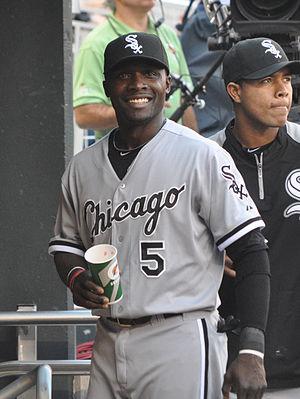
Orlando Thill Hudson est un joueur de deuxième but qui évolue dans les Ligues majeures de baseball de 2002 à 2012.